August Cornelius Larson House

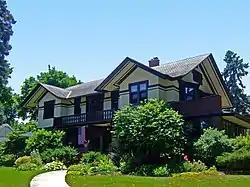
August Cornelius Larson House

The August Cornelius Larson House is a Prairie Style house built in 1911 two miles southwest of the capitol in Madison, Wisconsin. In 1994 the house was added to the National Register of Historic Places as one of Madison's finest Prairie Style houses.